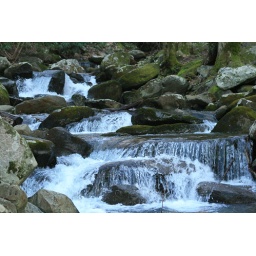
NIce water fall in the TN mountains